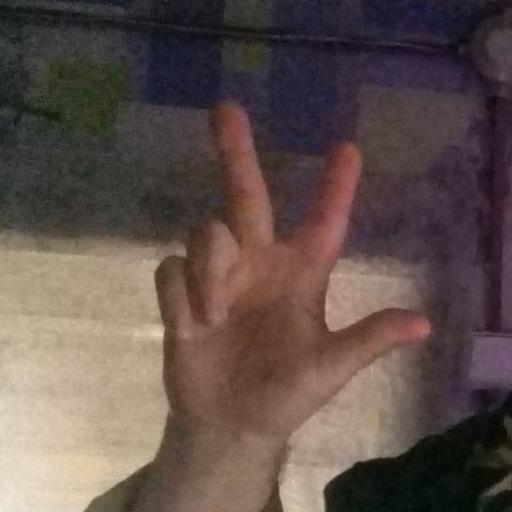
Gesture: three2